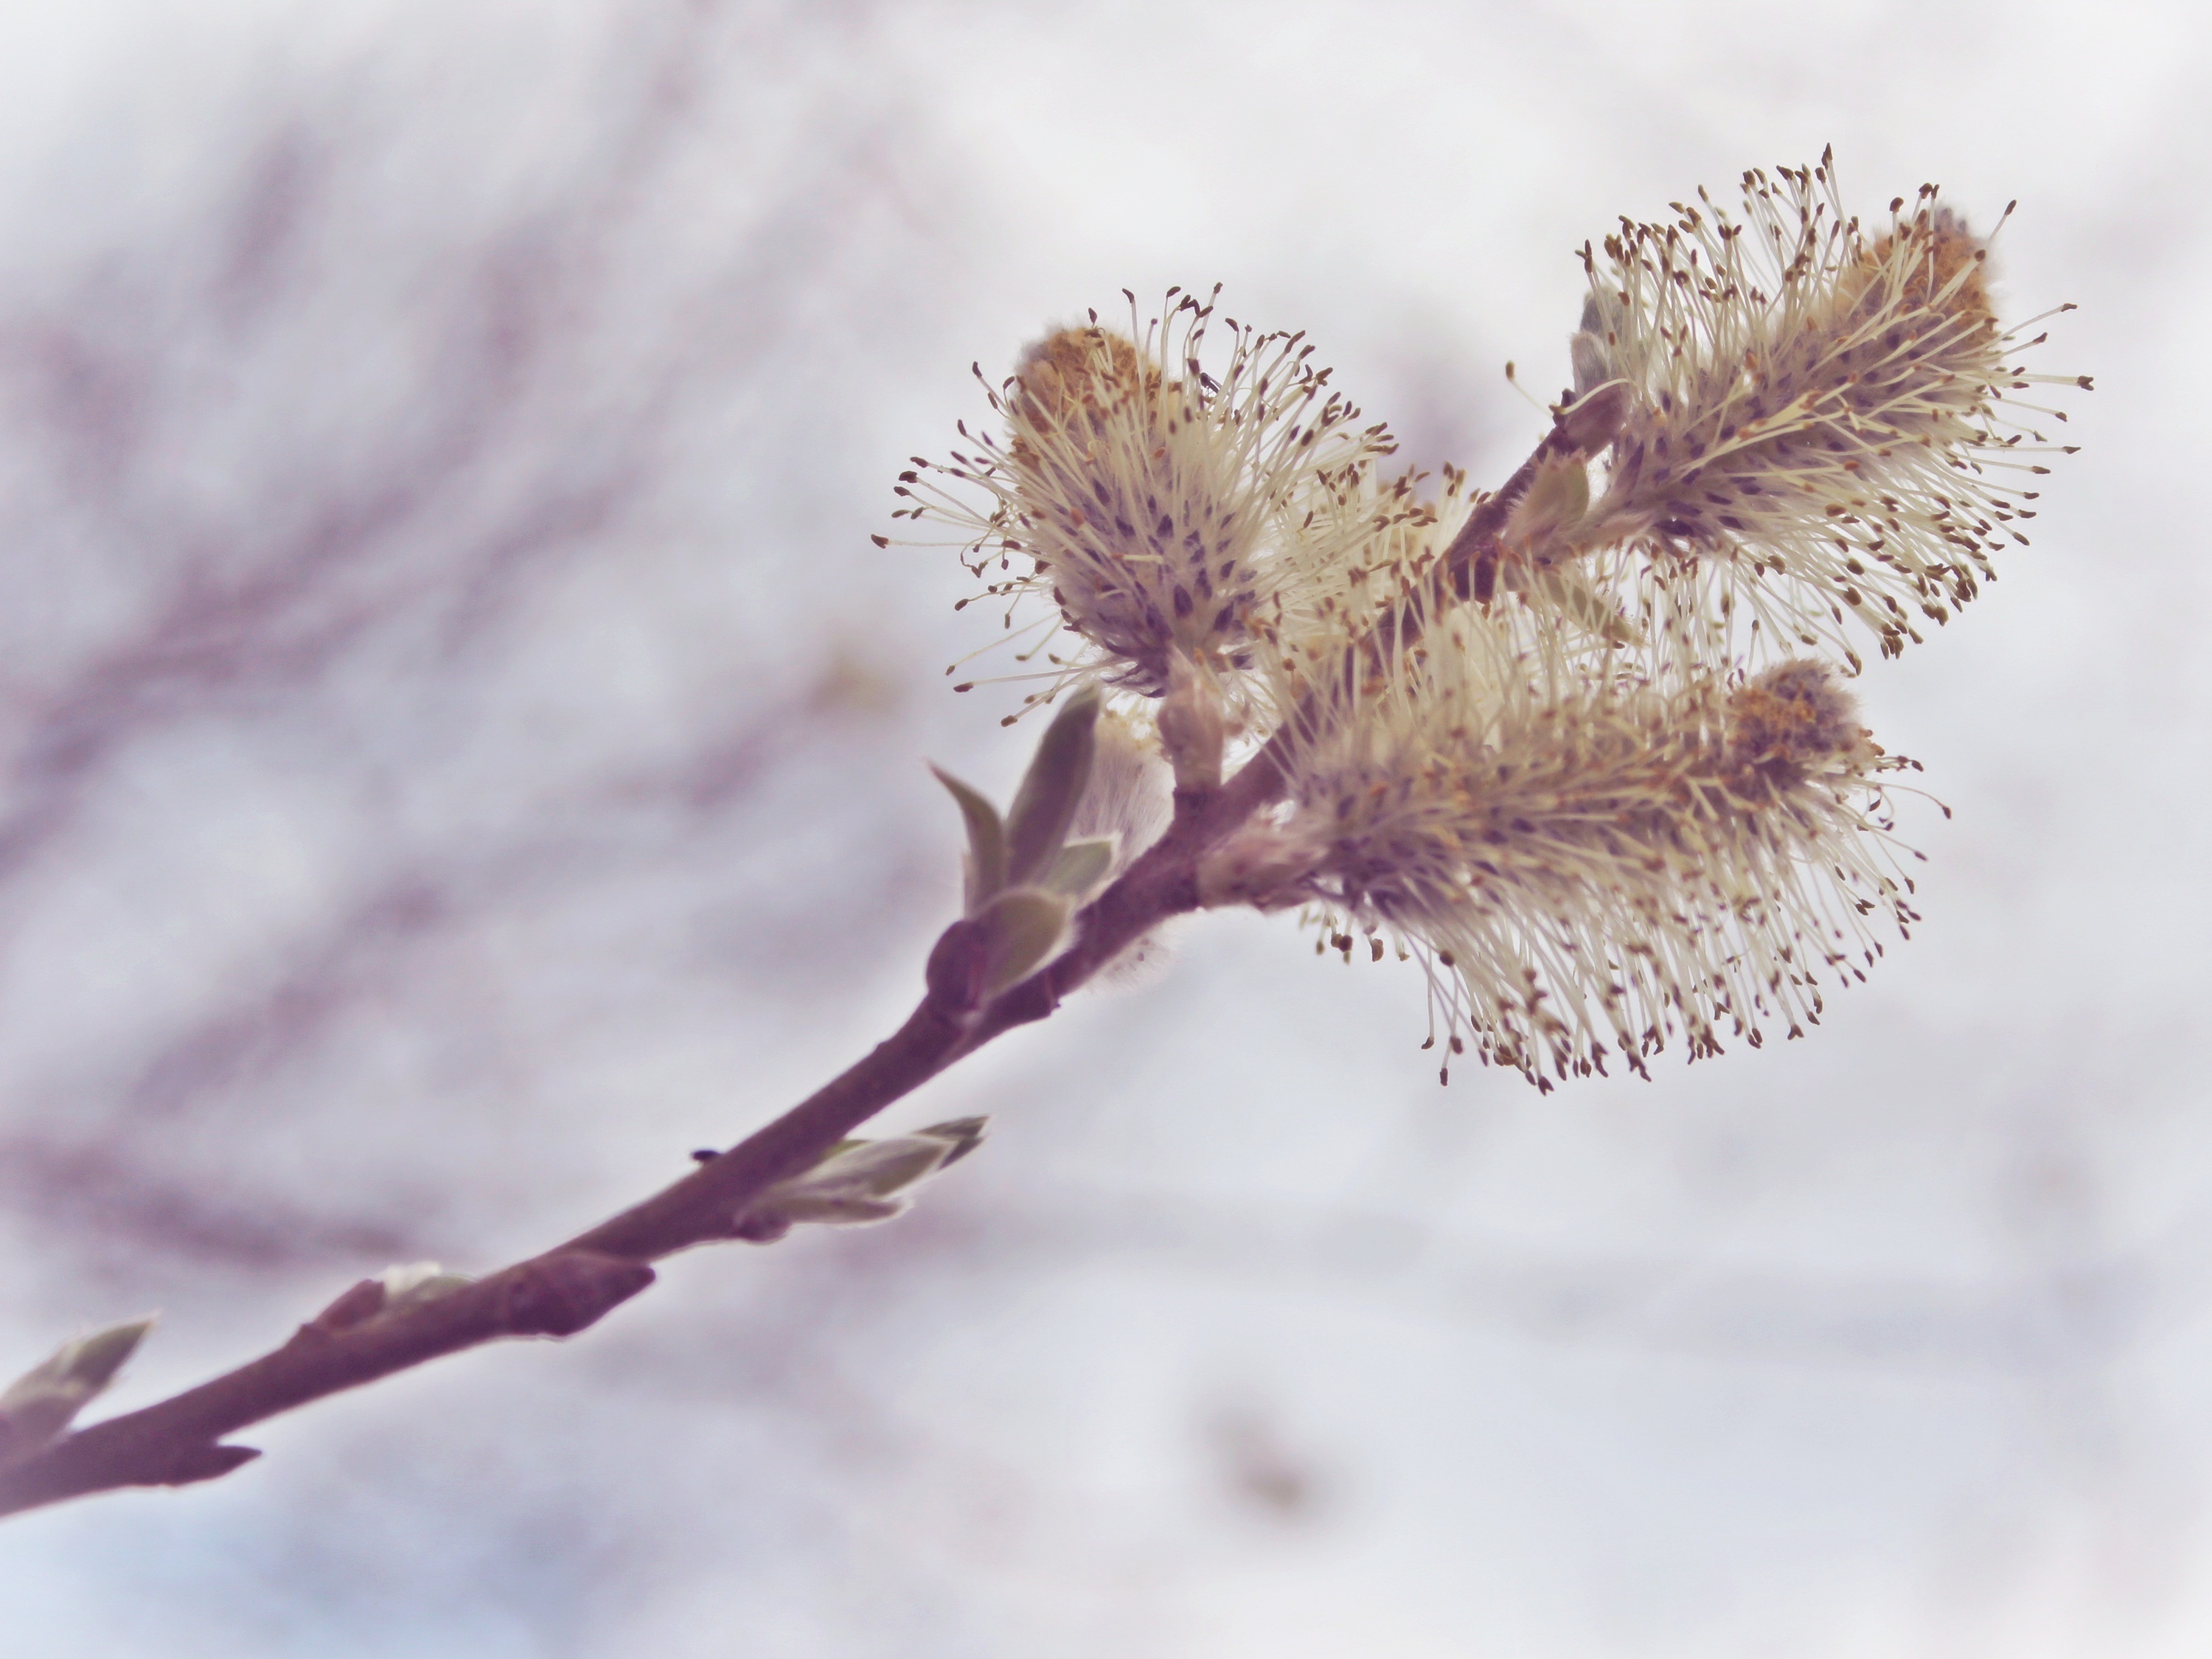
tree, nature, branch, blossom, snow, winter, plant, photography, leaf, flower, petal, bloom, frost, spring, fluffy, botany, garden, close, flora, season, twig, close up, hairy, bud, macro photography, spring awakening, flowering plant, signs of spring, palm kitten, grazing greenhouse, pussy willow, plant stem, land plant